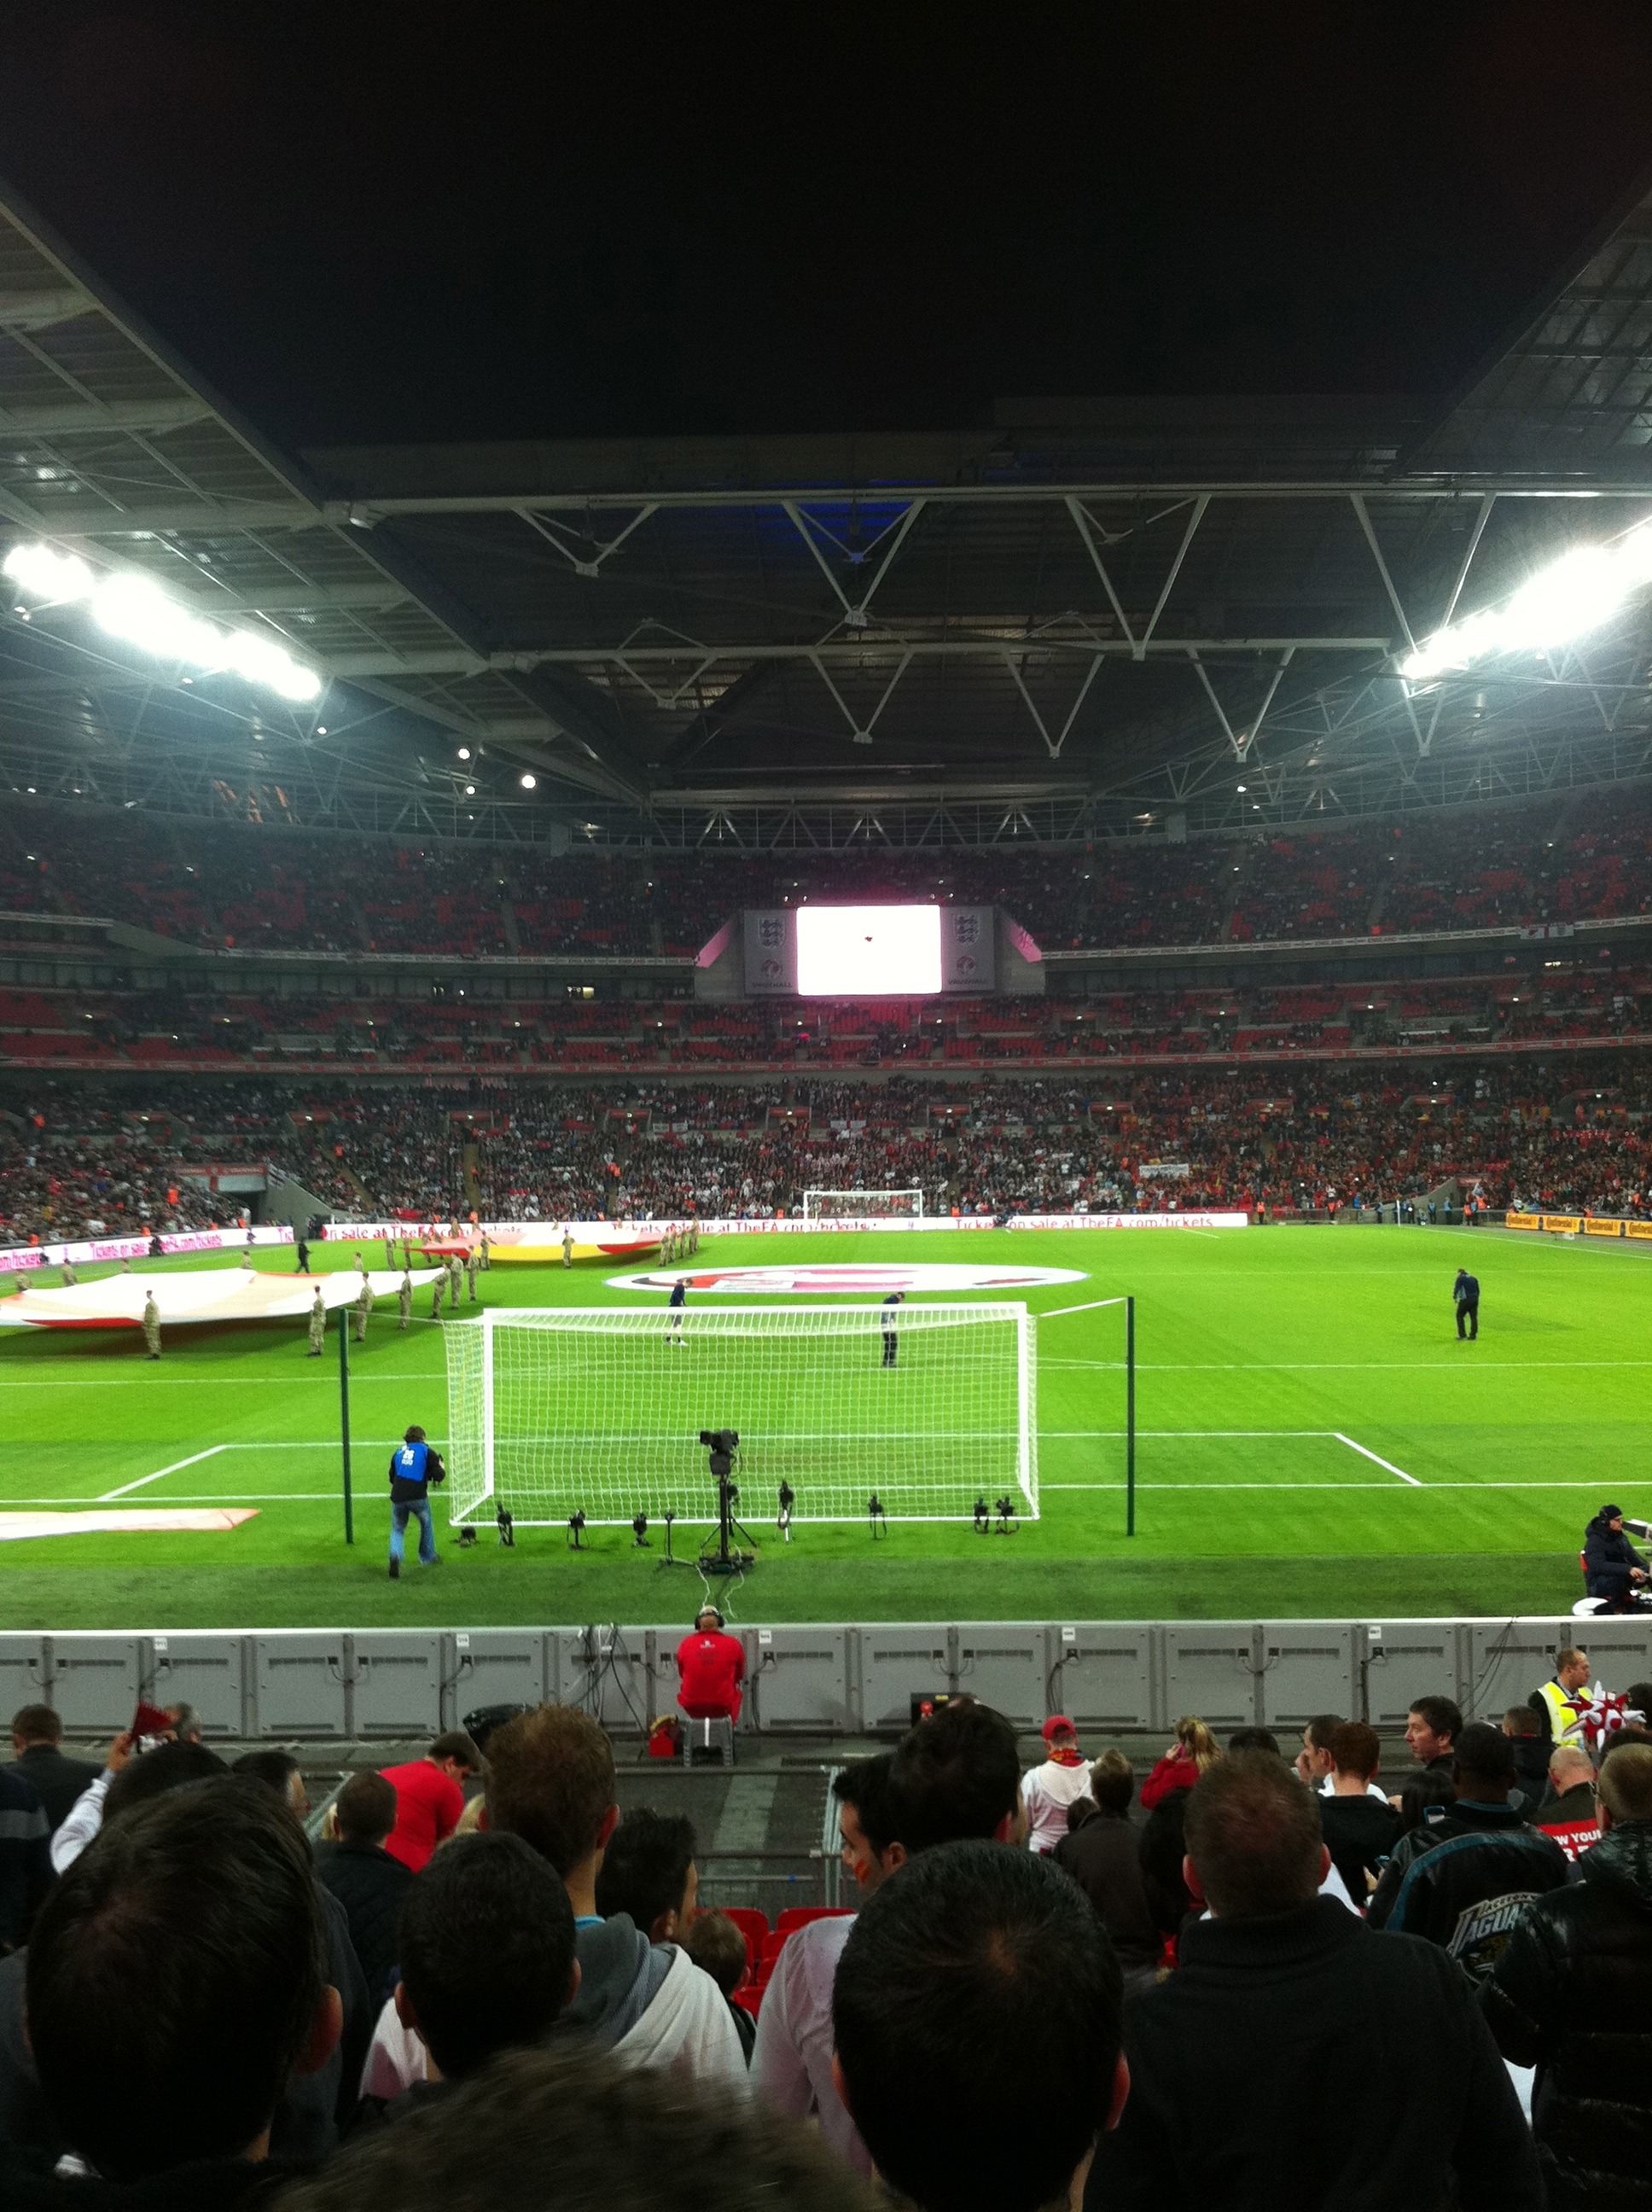
structure, sport, game, soccer, football, stadium, goal, player, baseball field, england, competition, arena, team, sports, ball, teamwork, baseball park, geographical feature, sport venue, soccer specific stadium, music venue